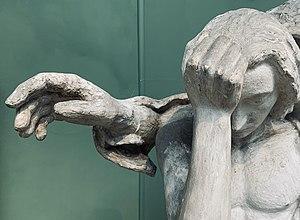
Le Vejen Kunstmuseum est un musée d'art danois situé à Vejen, dans le sud du Jutland, et qui s'est spécialisé dans le symbolisme et l'art nouveau.
Paul Kiærskou était un sculpteur danois.